Operation Formation Star

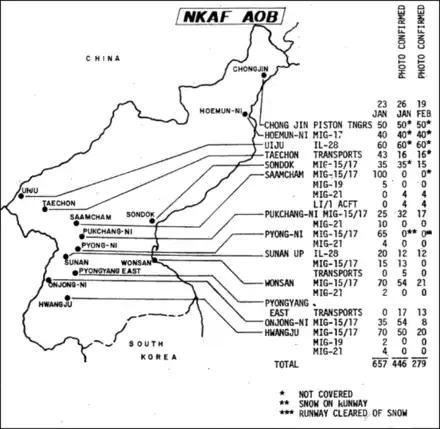
North Korean Air Force disposition (January 23, 1968)

While the inter-agency Korea Working Group in Washington, D.C., met to consider military options, Seventh Fleet planners were likewise considering contingency operations. One proposed option was a cutting-out operation wherein a destroyer would enter Wonson harbor, board and re-take the docked "Pueblo", and tow the ship out to the open water, with a second destroyer providing support. Pacific Fleet commander Admiral John J. Hyland, Jr. initially directed the Seventh Fleet to divert the destroyer "Higbee" to Wonsan and "prepare to engage in operations that may include towing "Pueblo" and/or retrieval of "Pueblo" crew/provide air cover as appropriate." The "Higbee" was eventually recalled and the boarding operation was not initially undertaken.